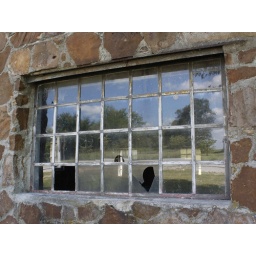
Found this little run down old building on old route 66 in Missouri. I like the reflection in the old glass